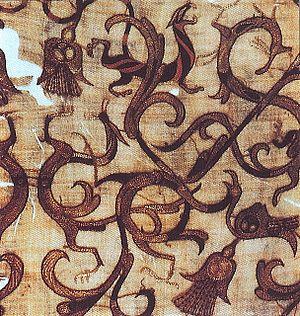
La période des Royaumes combattants s'étend, dans l'histoire de la Chine, du Vᵉ siècle av. J.-C. à l'unification des royaumes chinois par la dynastie Qin en 221 av. J.-C. Ce nom lui est donné tardivement, par référence aux Stratagèmes des Royaumes combattants, ouvrage portant sur cette période. Elle correspond dans la chronologie dynastique à la fin de la période des Zhou orientaux. Cette chronologie, qui repose sur l'historiographie traditionnelle, ne correspond pas nécessairement à la datation précise des évolutions sociales, politiques, économiques et culturelles : ce qui caractérise les Royaumes combattants date principalement du début du IVᵉ siècle av. J.-C.
La broderie chinoise, art artisanal traditionnel de la Chine, occupe une place importante dans l’histoire de l'art chinois, et, au sein de l'industrie textile, dans l'économie chinoise. Elle est pratiquée dans toute la Chine et porte des caractères distincts selon les lieux. Au cours de son histoire et encore aujourd'hui elle se perfectionne sur le plan technique et se renouvelle dans ses choix esthétiques.